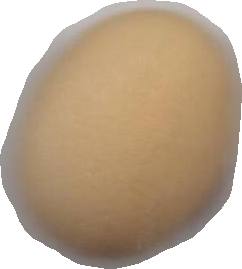
Variety: Anjasmoro